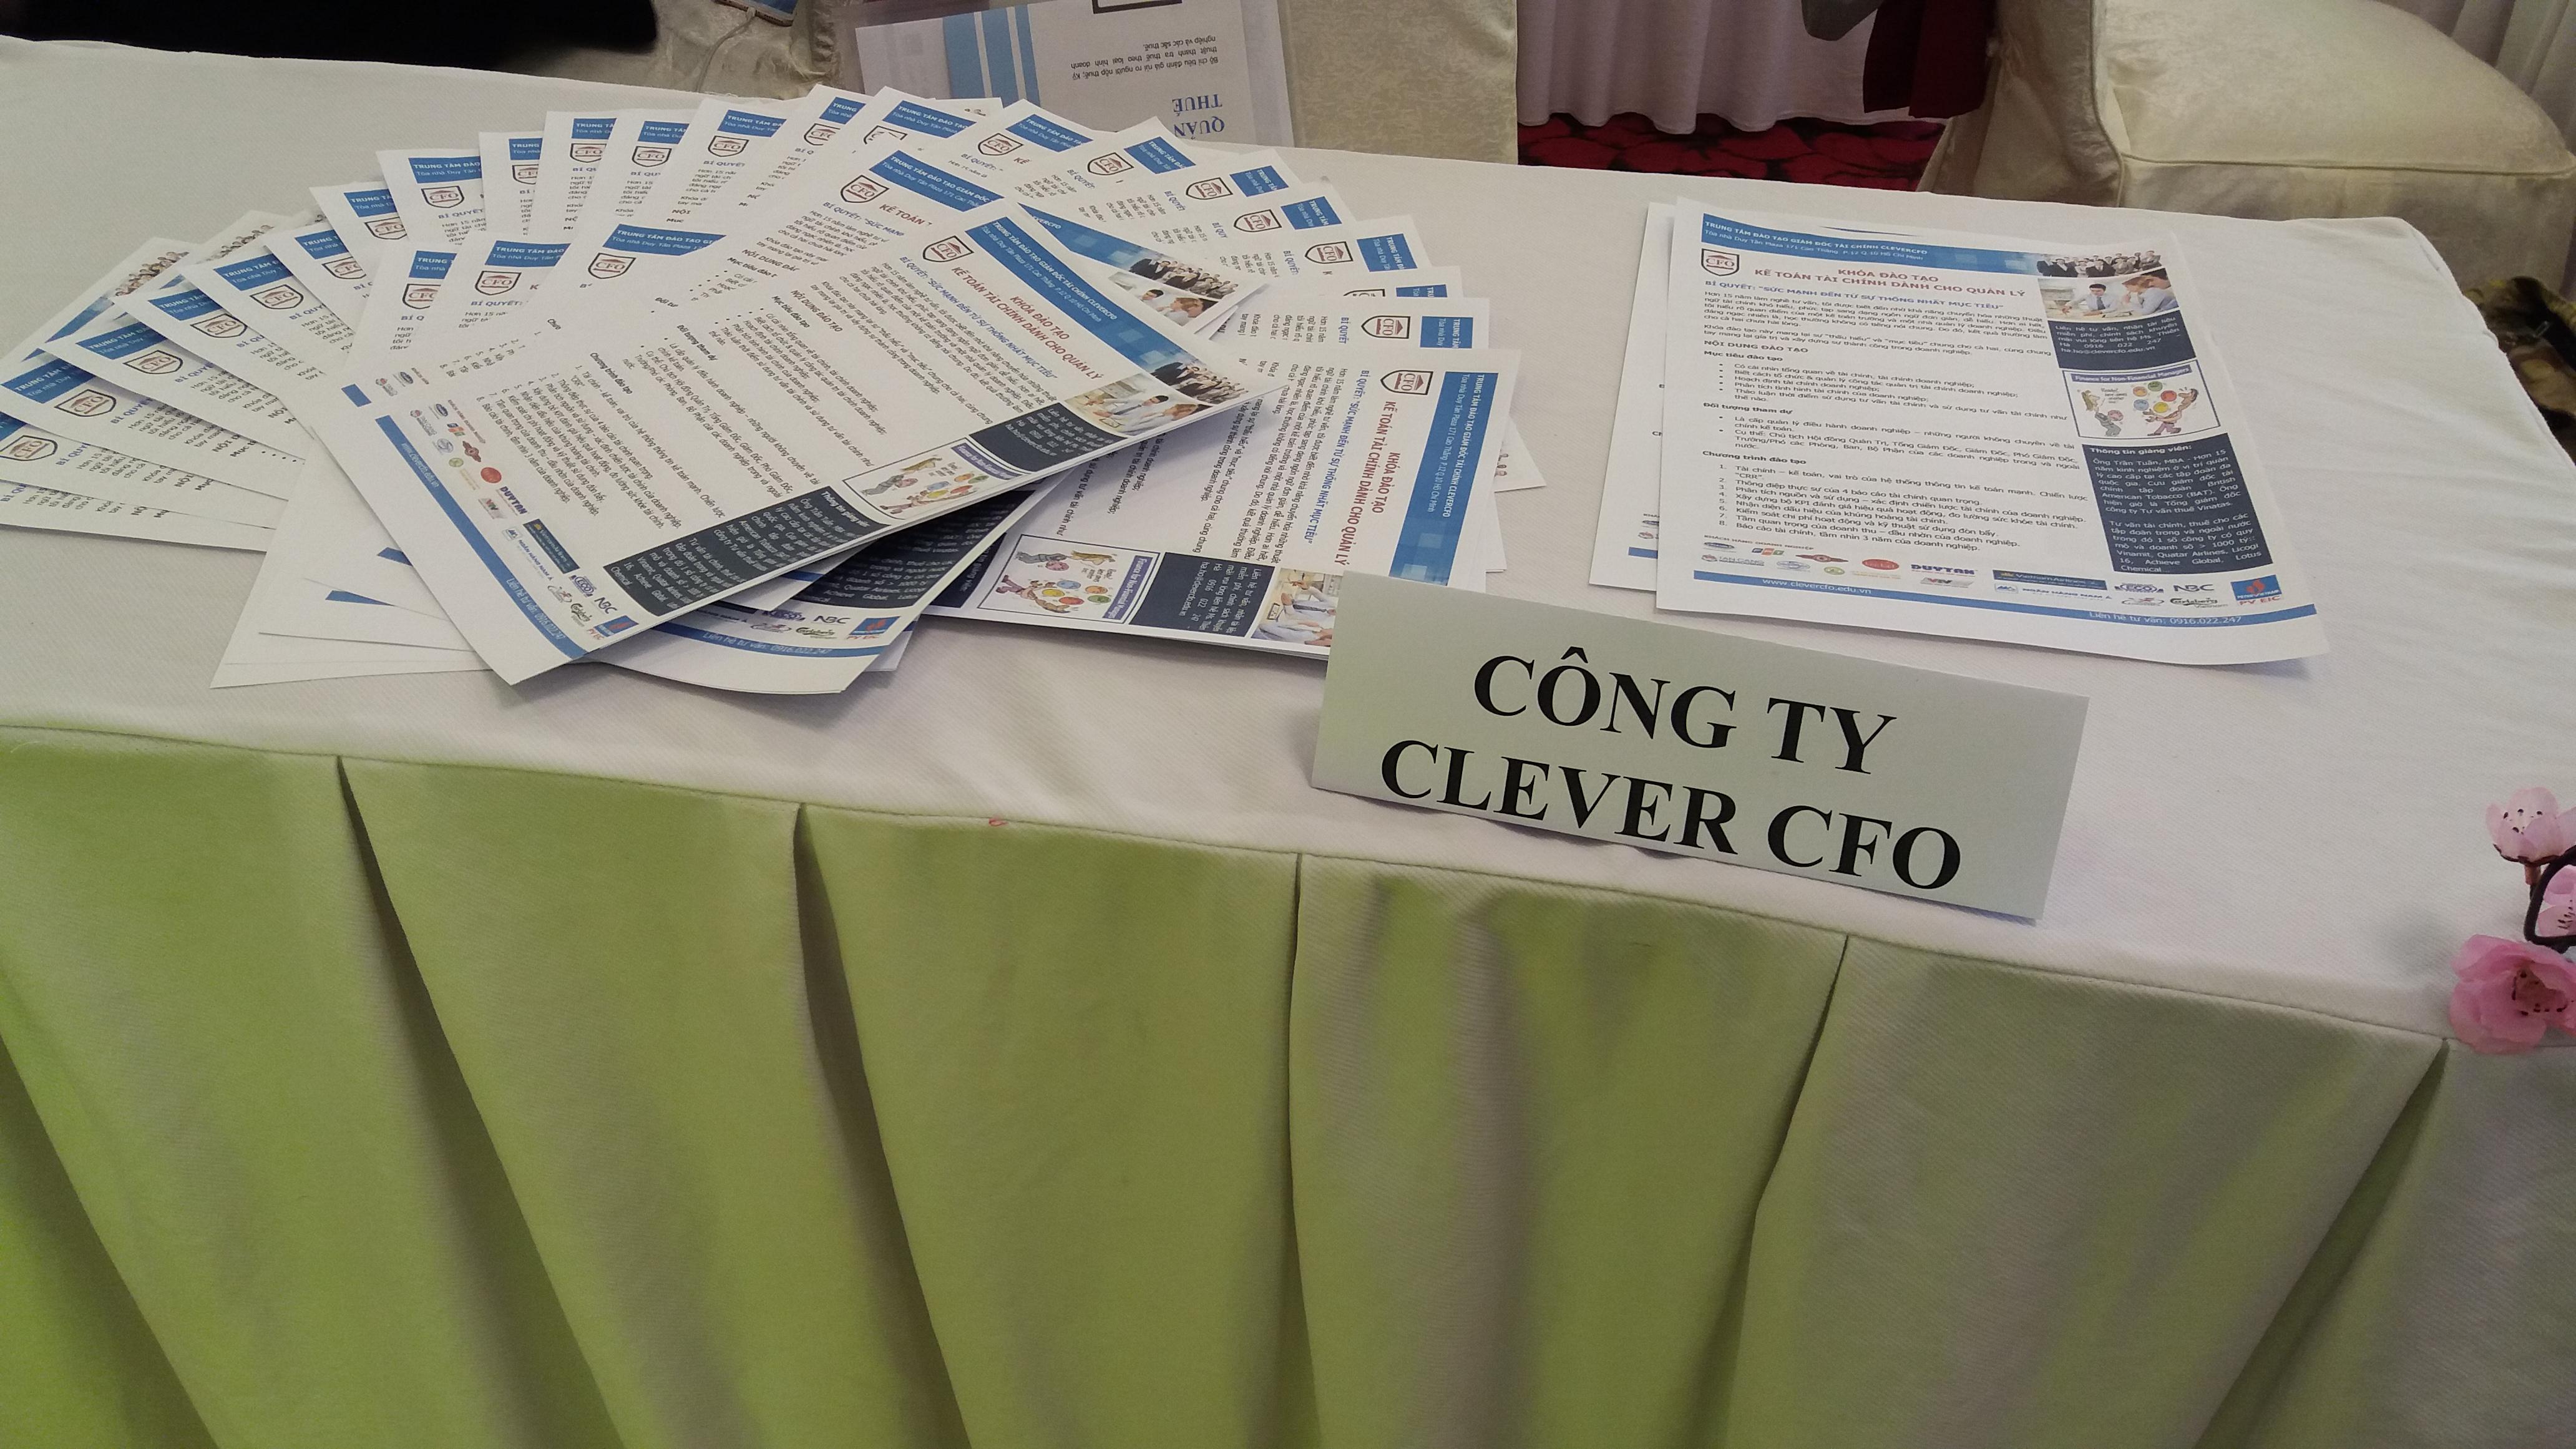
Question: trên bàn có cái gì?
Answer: có tờ giấy